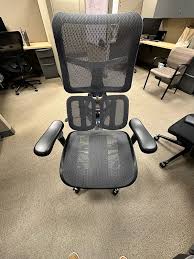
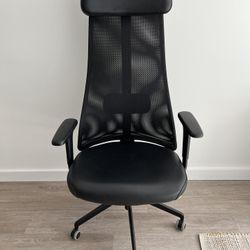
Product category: items_chair
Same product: no